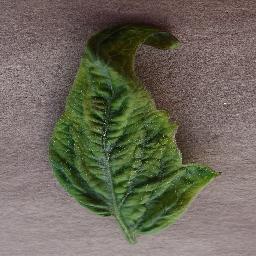
Label: Tomato___Tomato_Yellow_Leaf_Curl_Virus